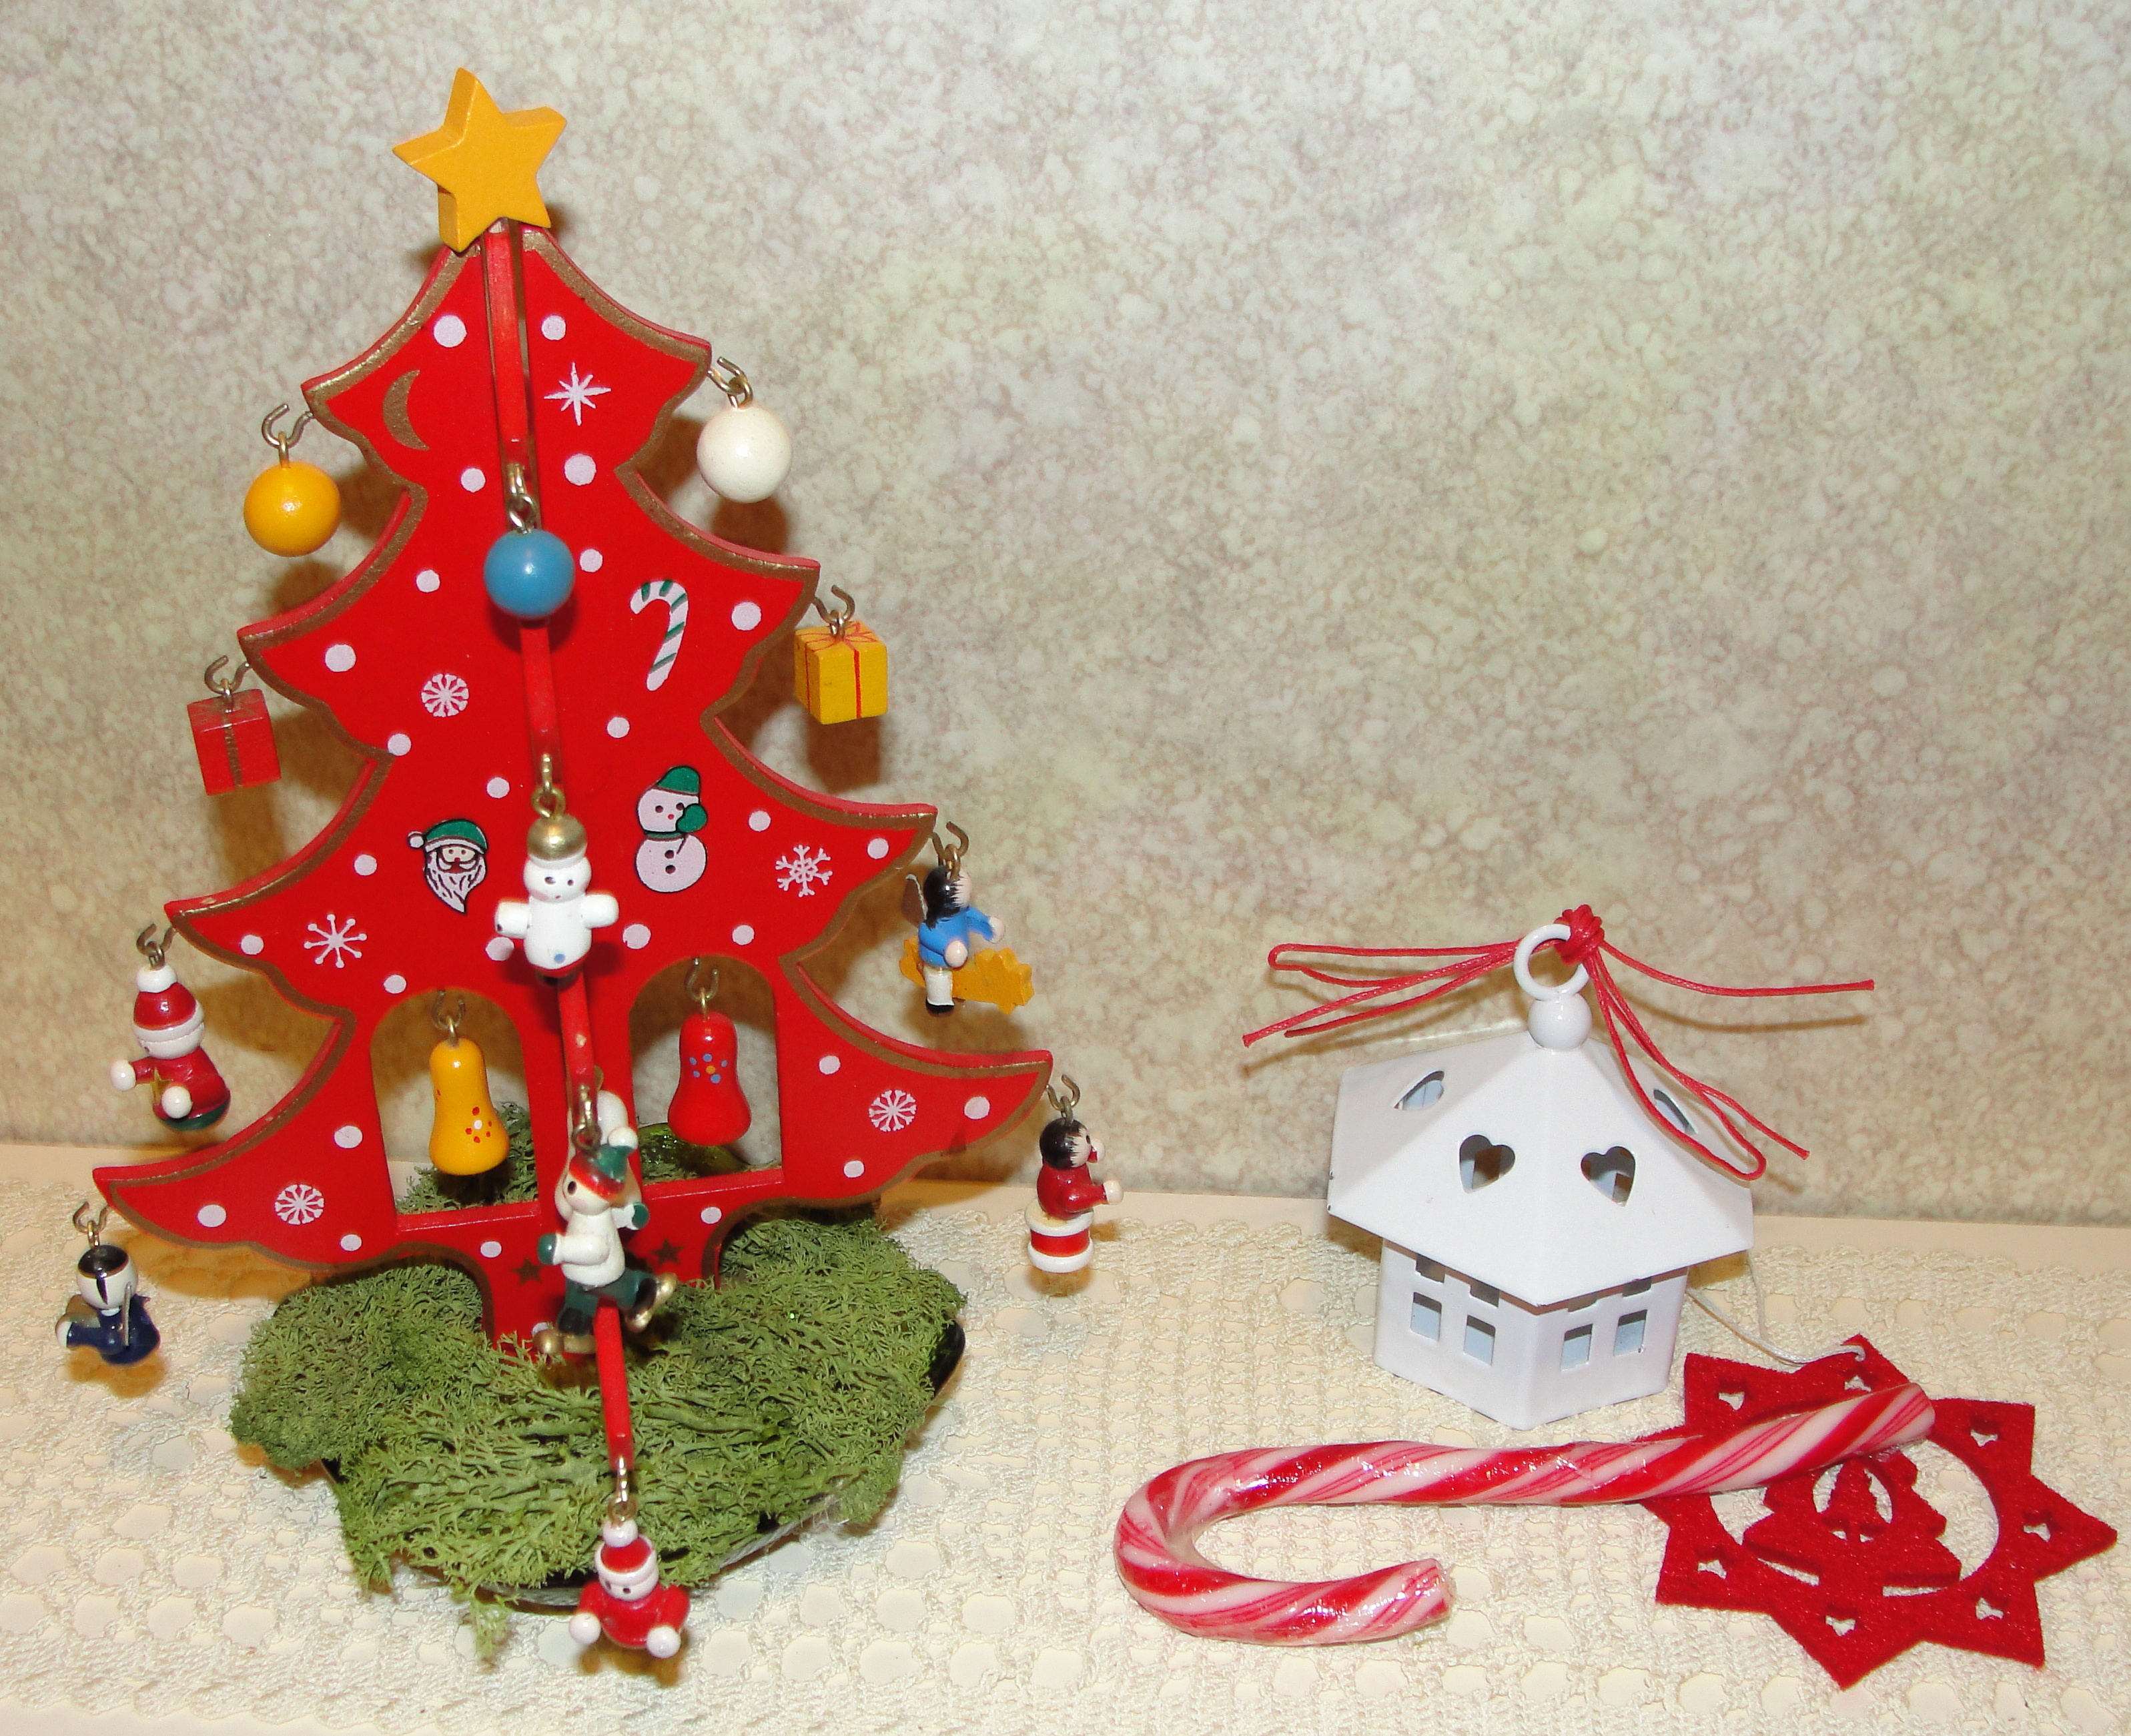
christmas decoration, christmas ornament, christmas tree, christmas, decor, holiday